Lamiales

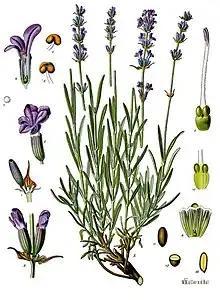
Example of Lamiales characteristics (shown on species "Lavandula angustifolia")

Plant species within the order Lamiales are eudicots and are herbaceous or have woody stems. Zygomorphic flowers are common, having five petals with an upper lip of two petals and lower lip of three petals, but actinomorphic flowers are also seen. Species potentially have five stamens, but these are typically reduced to two or four. Lamiales also produce a single style attached to an ovary typically containing two carpels. The ovary is mostly observed to be superior. The inflorescence is typically seen as cyme, raceme or spike. The fruit type is usually dehiscent capsules. Glandular hairs are present on the plants.